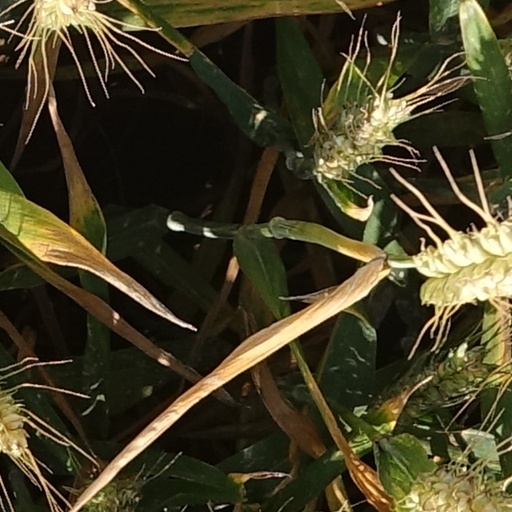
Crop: wheat